Champeaux, Ille-et-Vilaine

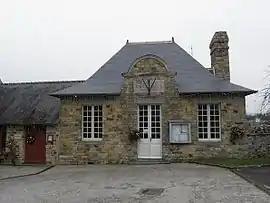
Town hall

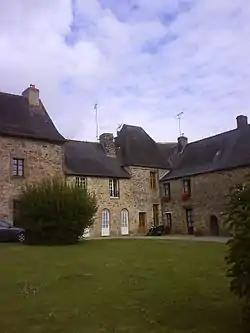
Cloister

Champeaux (Gallo: "Champiao") is a commune in the Ille-et-Vilaine department of Brittany in north-western France.